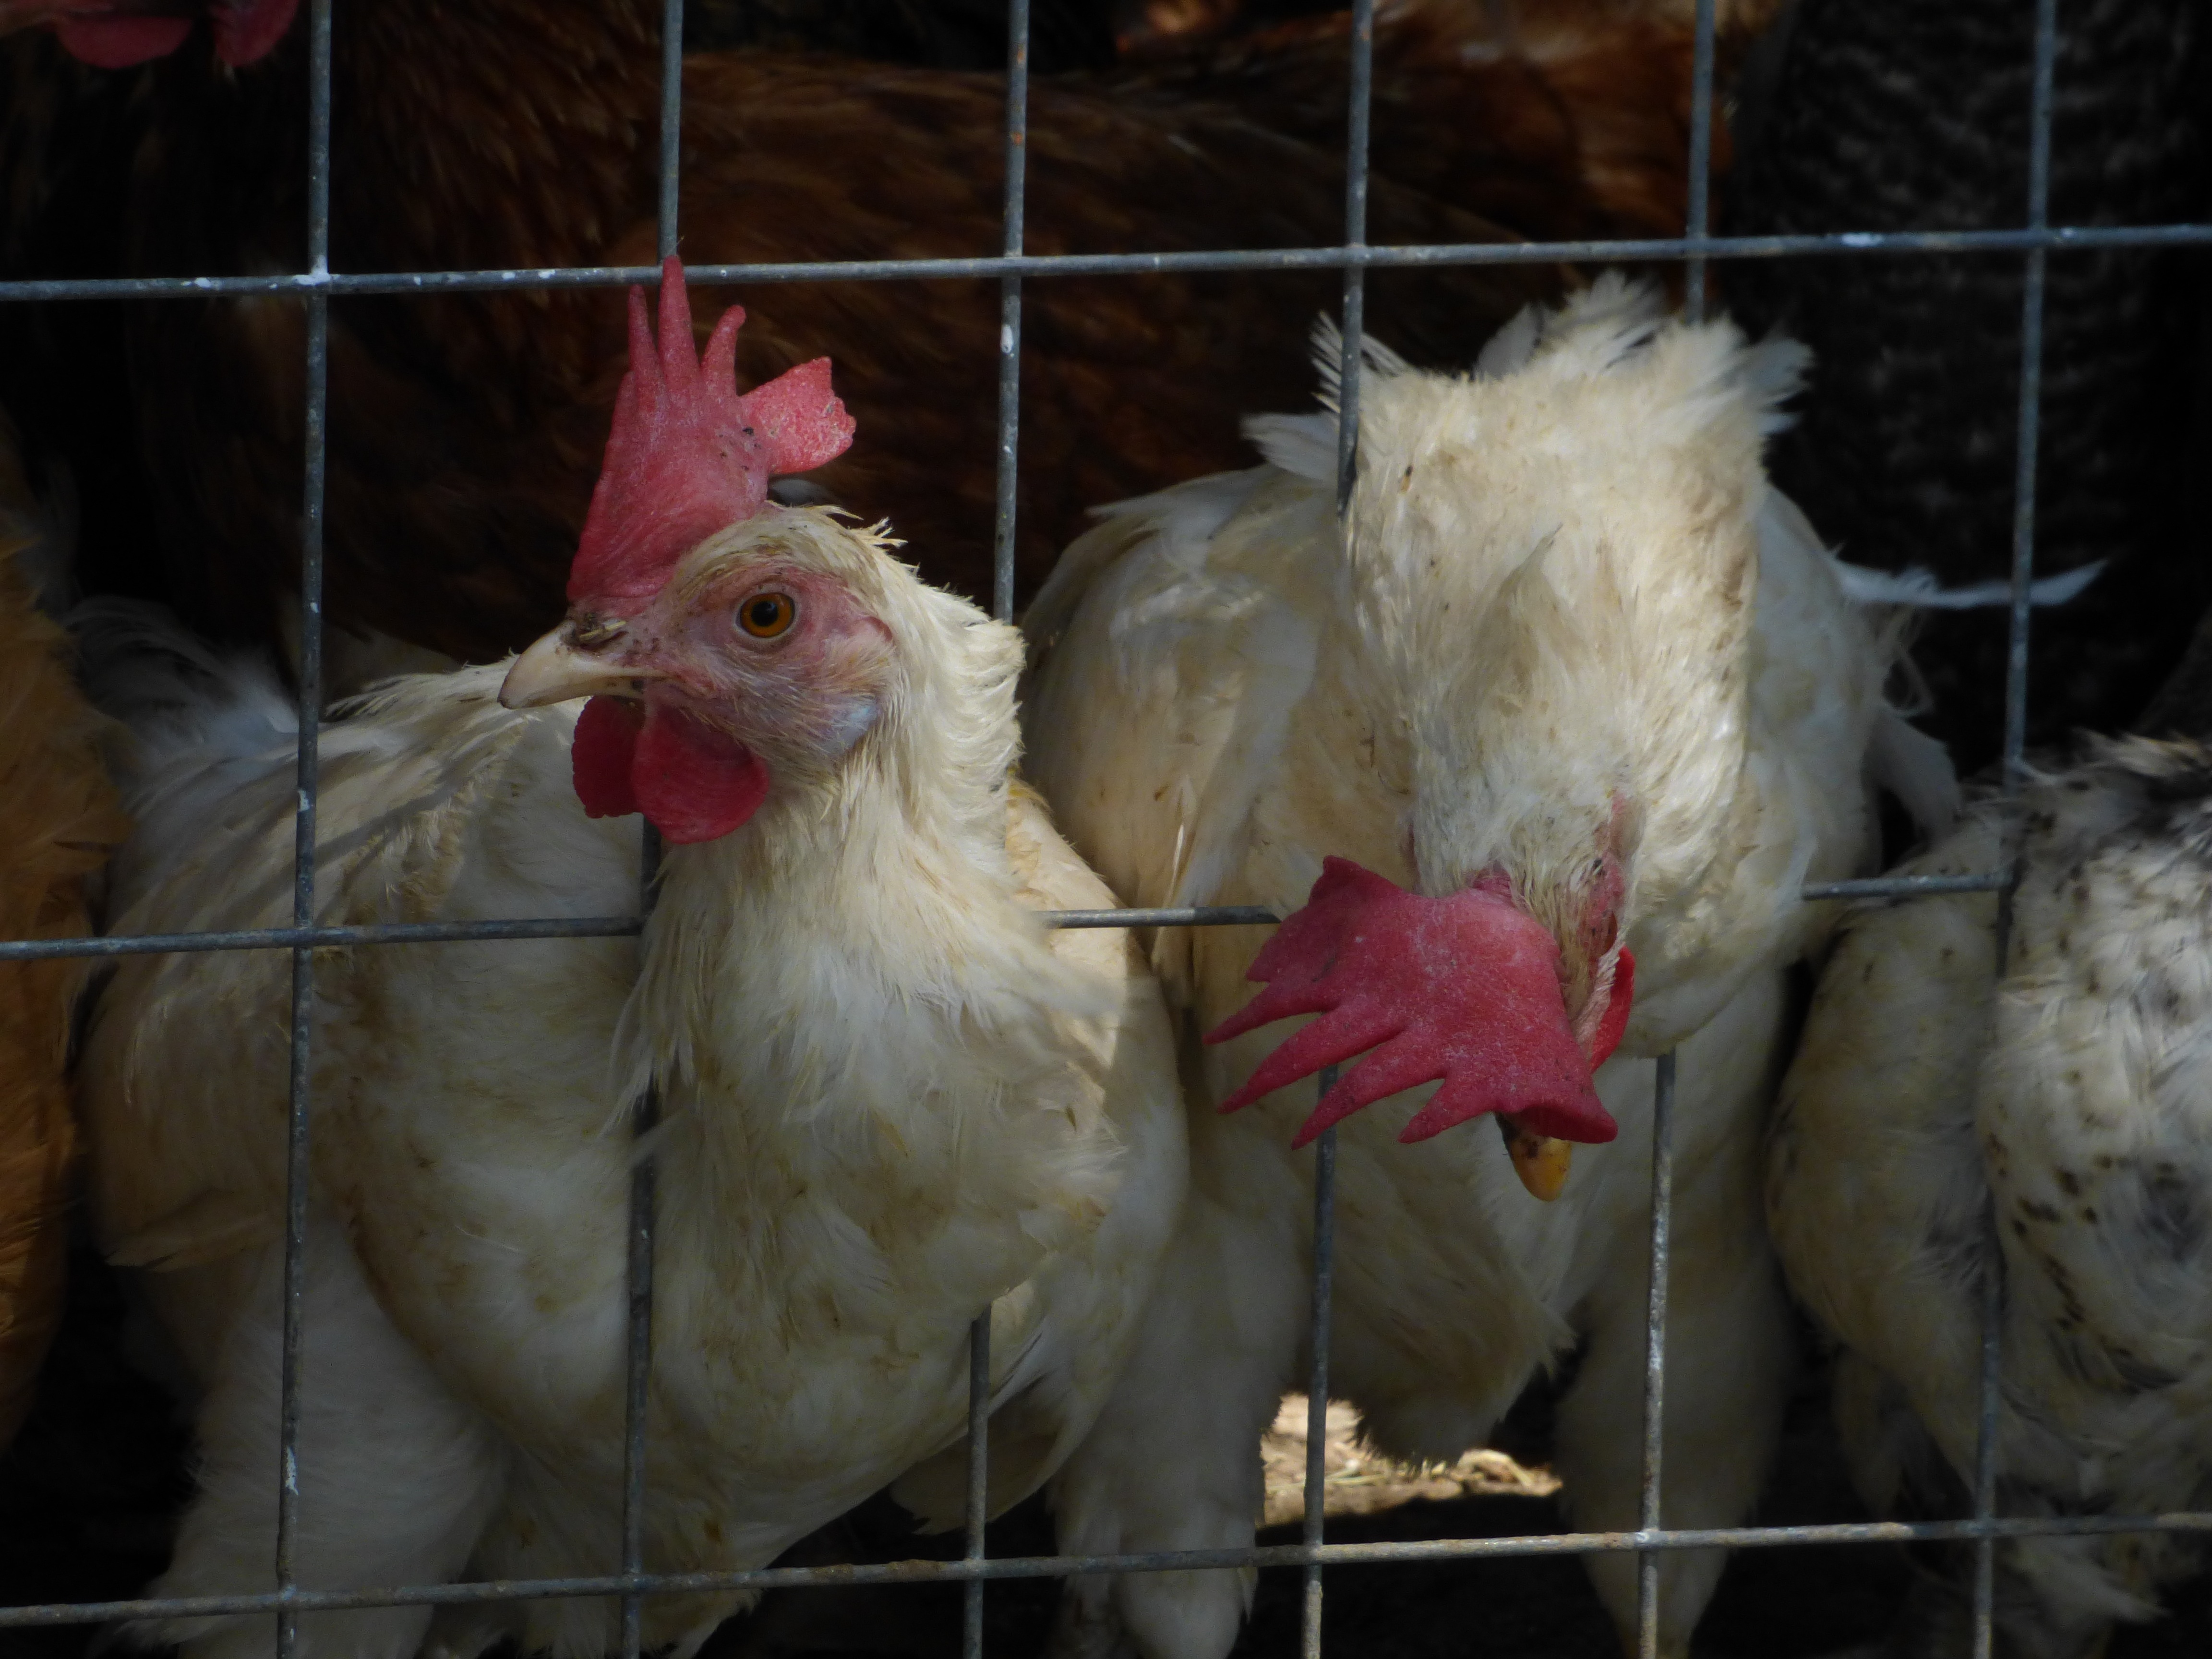
bird, white, red, beak, chicken, fauna, rooster, poultry, galliformes, prison, vertebrate, grid, phasianidae, kota, kotetsi, kotetsosyrma, ptino